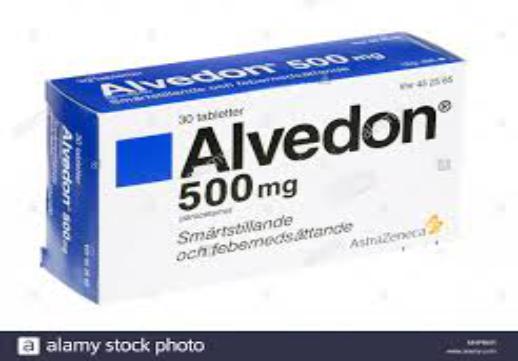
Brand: alvedon
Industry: Medical